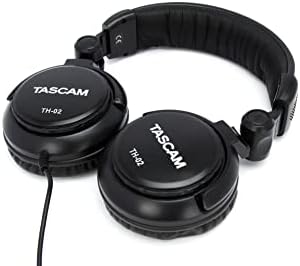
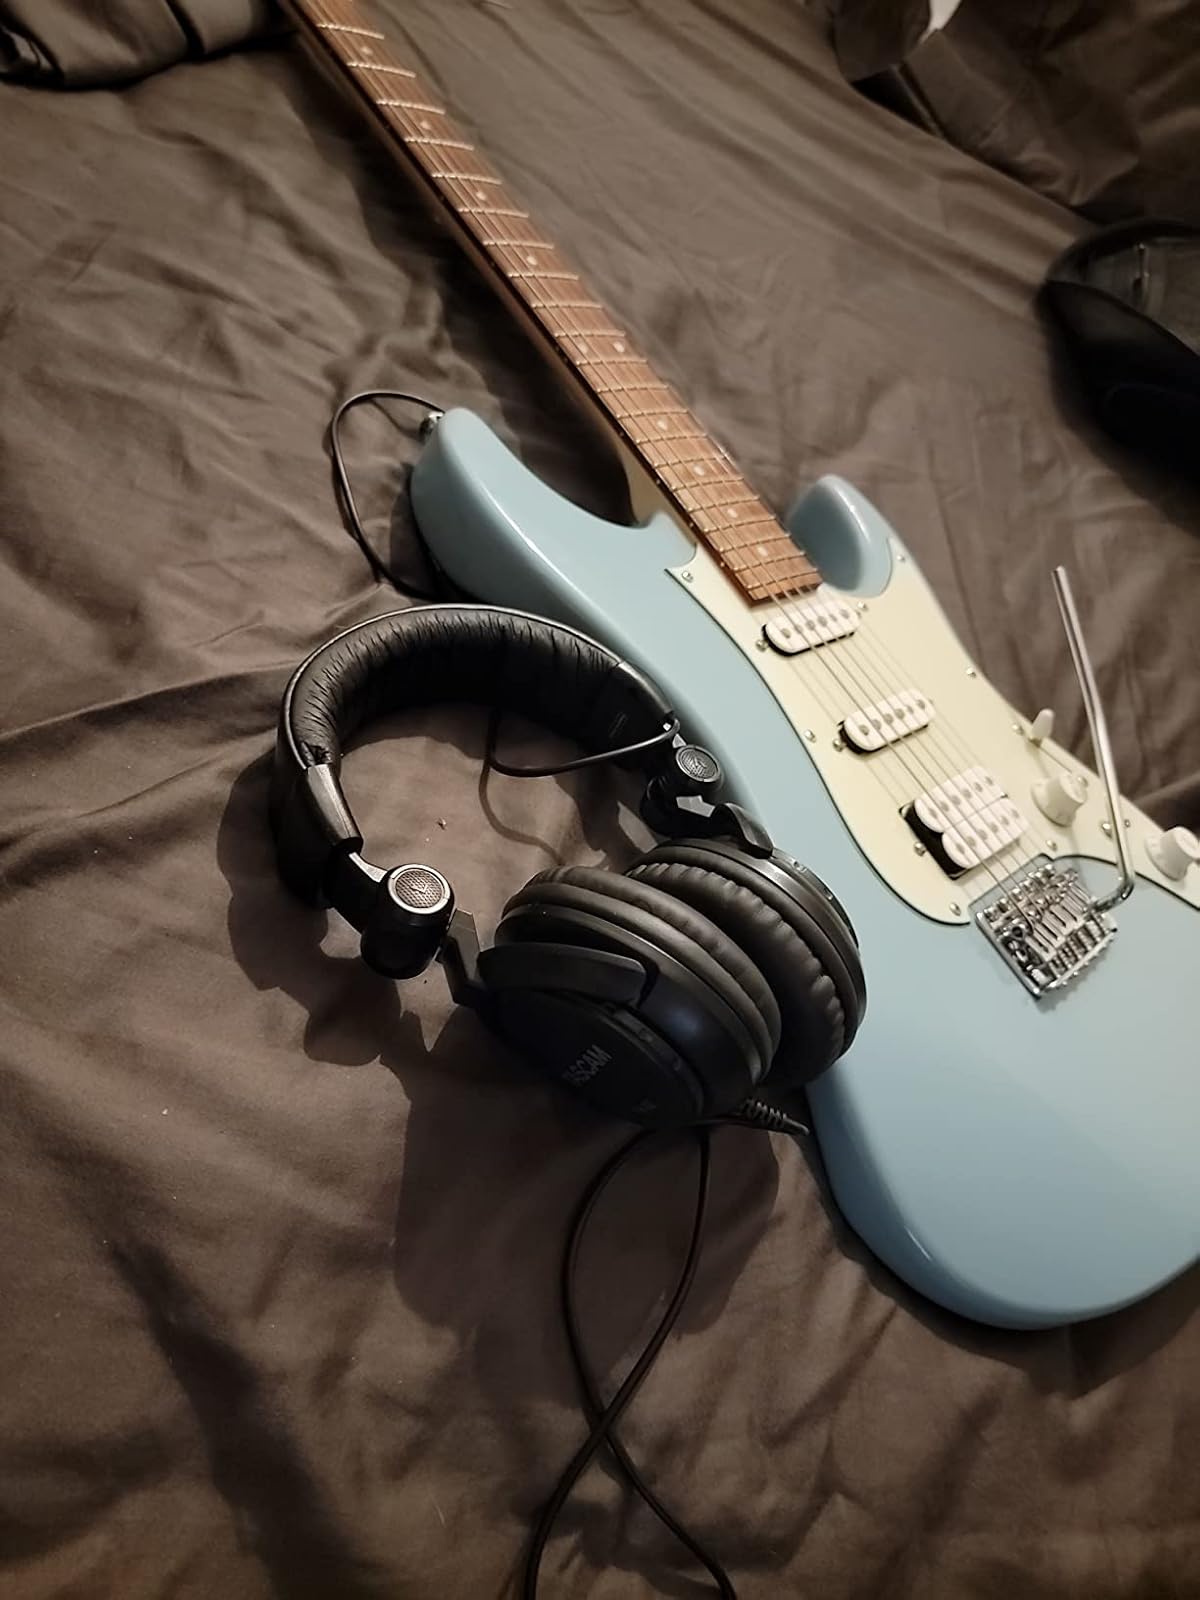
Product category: headphones
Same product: yes